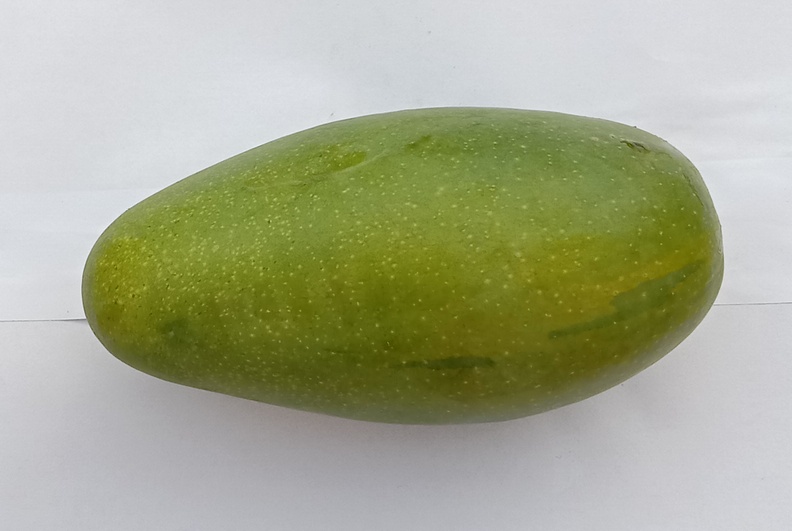
Mango variety: Dosehri